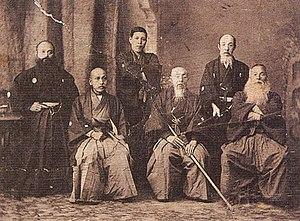
Nagakura Shinpachi est le capitaine du 2ᵉ groupe de combat du Shinsen gumi, le plus puissant des groupes de samouraïs qui, sous les ordres du shogun Tokugawa, doit maintenir l'ordre à Kyoto durant le Bakumatsu à la fin de l'ère Edo. Il est l'un de leurs escrimeurs les plus doués.